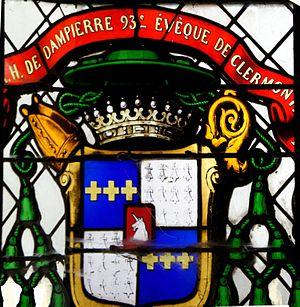
Vitrail de l'église de Hans, Henri de Dampierre 93e évêque de Clermont.
Le diocèse d'Auvergne est établi à Arvernis, l'ancien chef-lieu de la cité des Arvernes. Ses évêques ne sont appelés évêques de Clairmont ou Clermont qu'en 1160. À partir de 1317, le diocèse est démembré et un diocèse particulier est créé pour la Haute Auvergne : le diocèse de Saint-Flour.